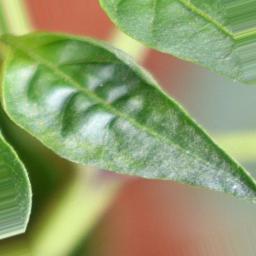
Label: mites_and_trips